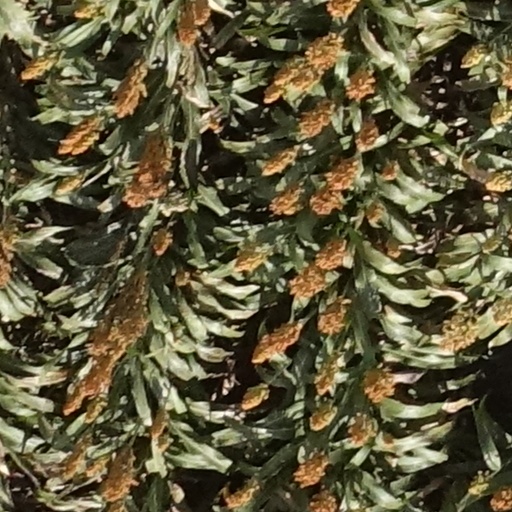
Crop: sorghum